Simms School Building

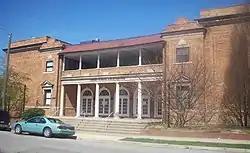
Simms School, March 2009

Simms School Building is a historic elementary school building located at Huntington, Cabell County, West Virginia. It was built in 1919–1920, and is a two-story wire brick, steel frame building in the Classical Revival style. It has a square plan, with a center auditorium surrounded by a circular corridor with classrooms on three sides. The front entrance has a center colonnade with four round limestone Doric order columns capped with a limestone frieze and projecting cornice. The second floor features an open porch with wood columns and a projecting cornice topped by a clay tile mansard roof. An addition was completed in 1964. The school closed after 1980, and it now houses 20 apartment units for the elderly.